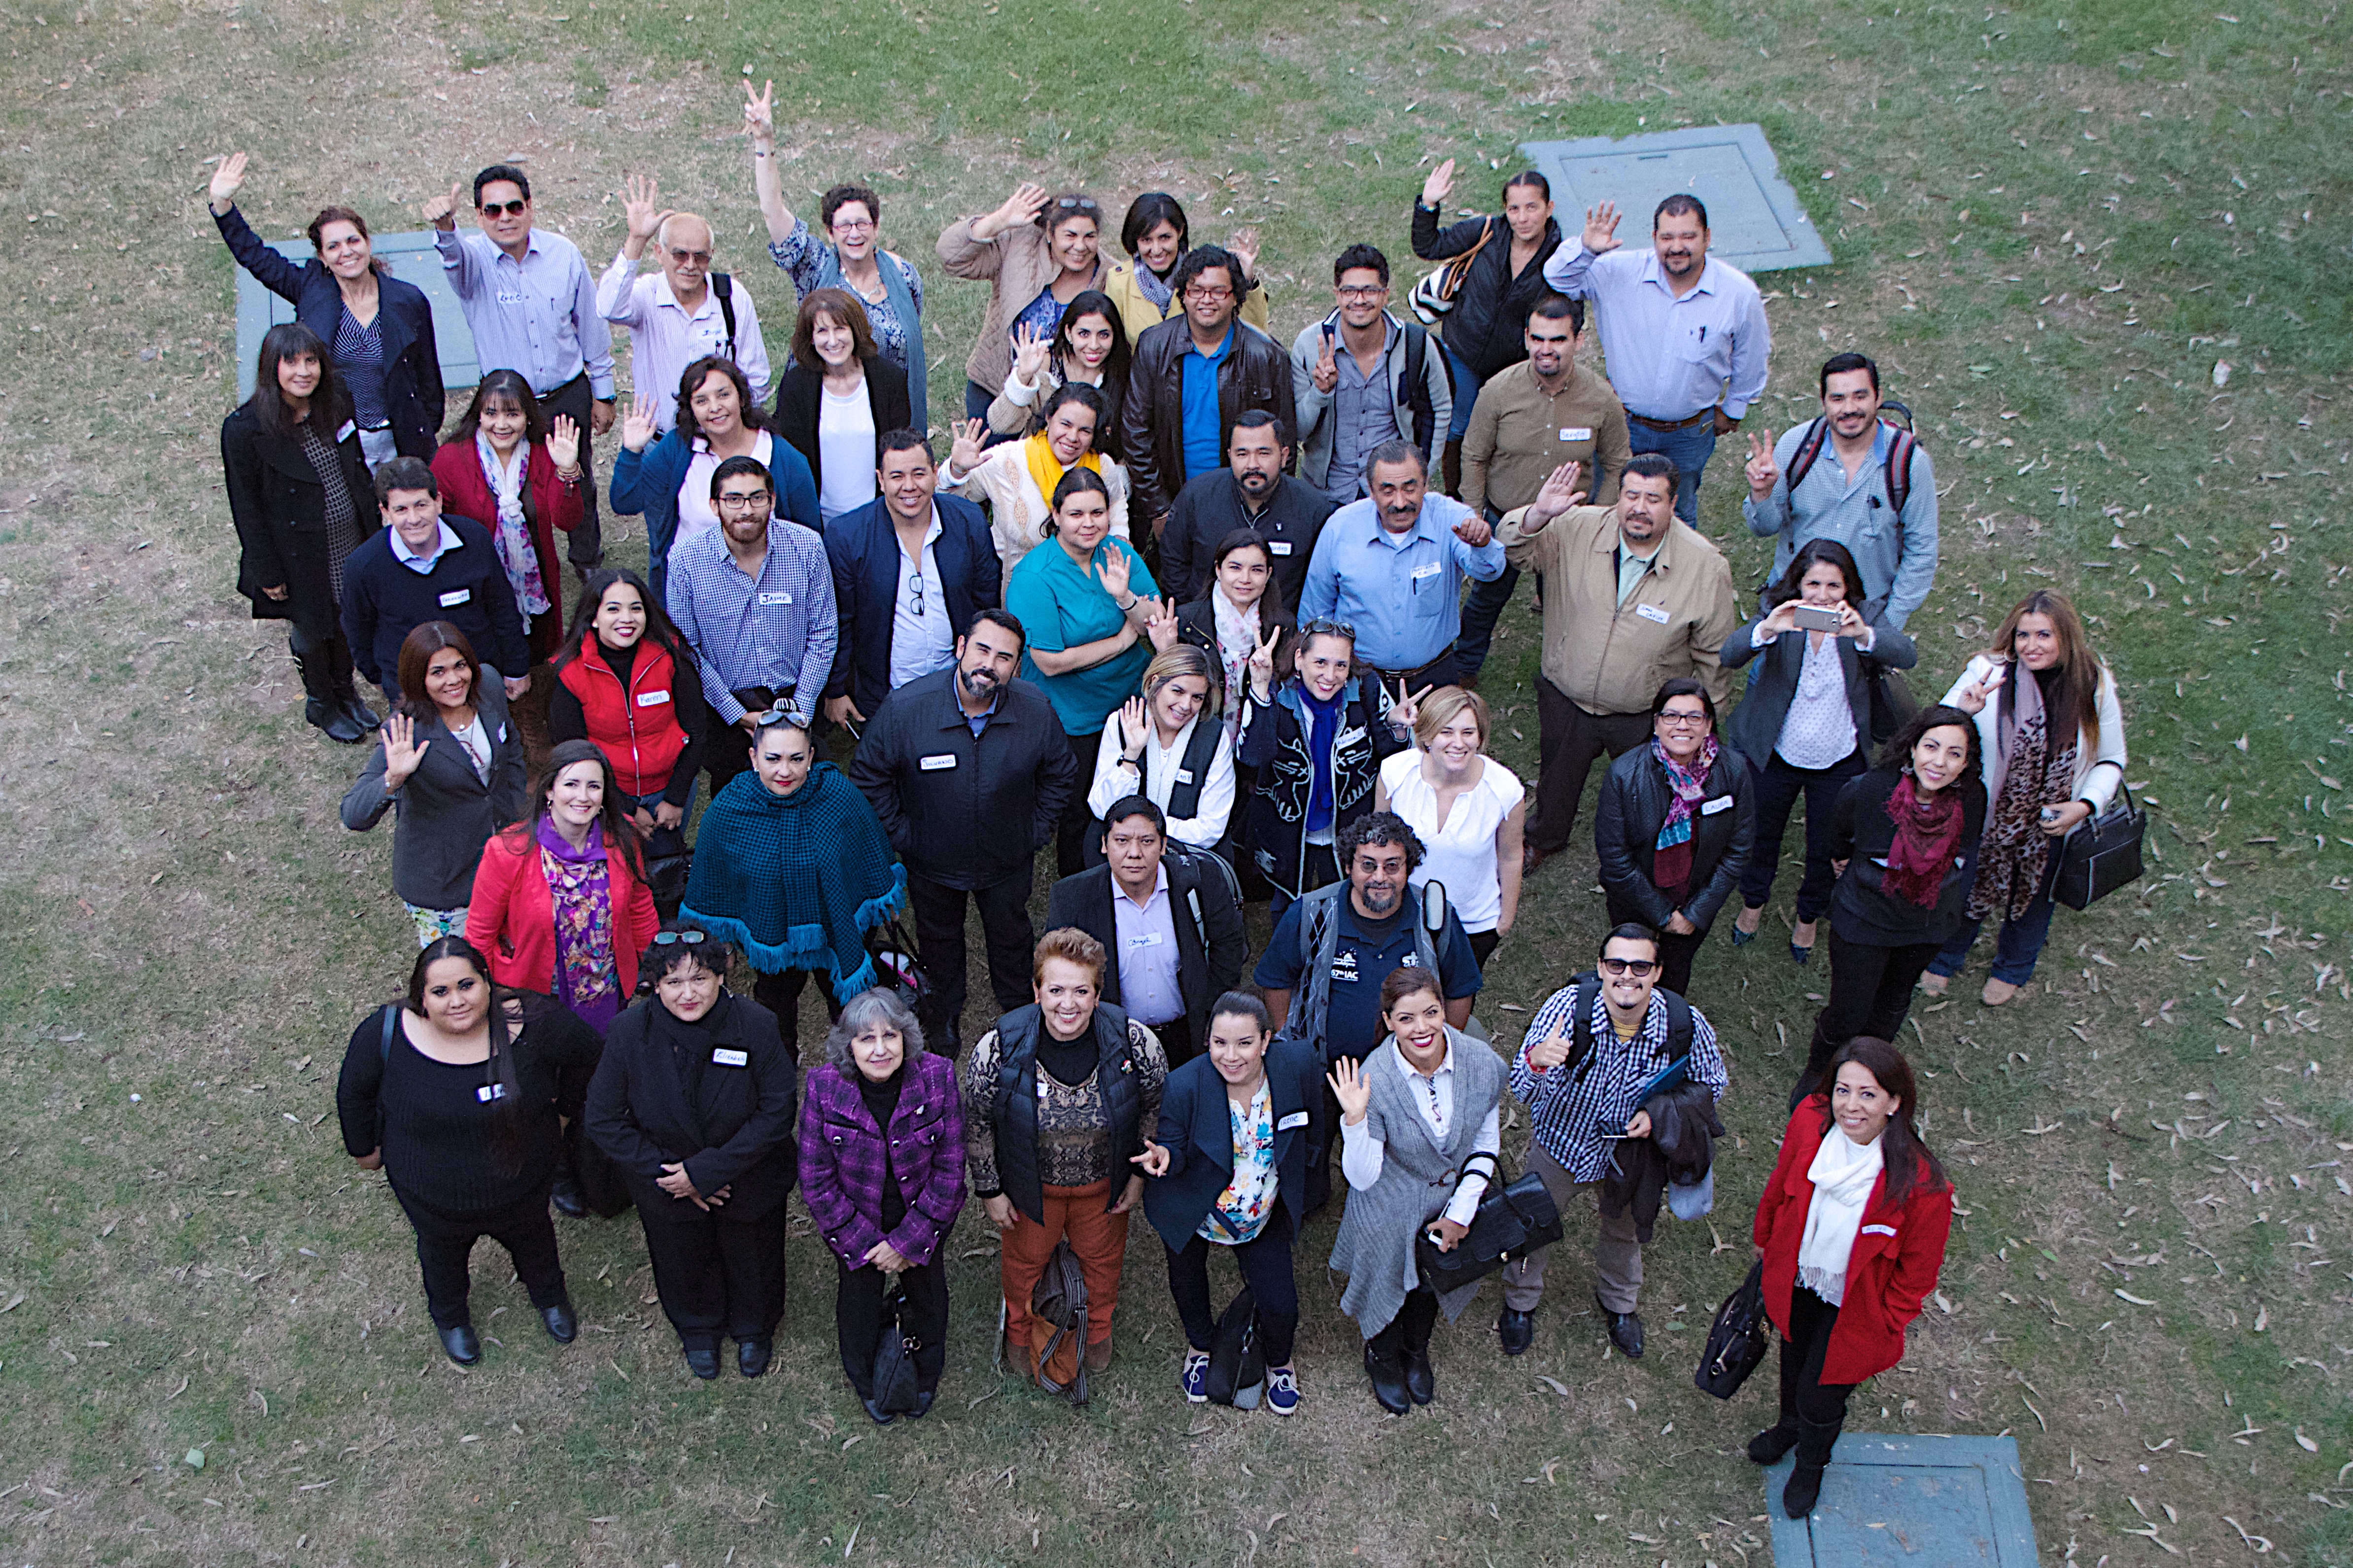
people, youth, community, udgagora, social group